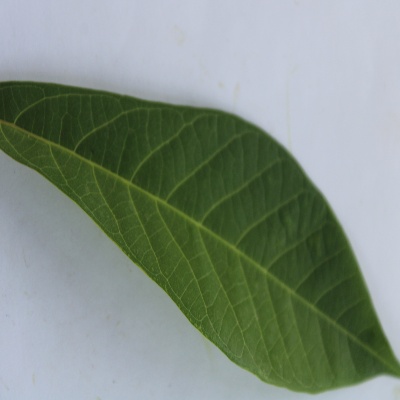
Crop: Cassava
Condition: healthy